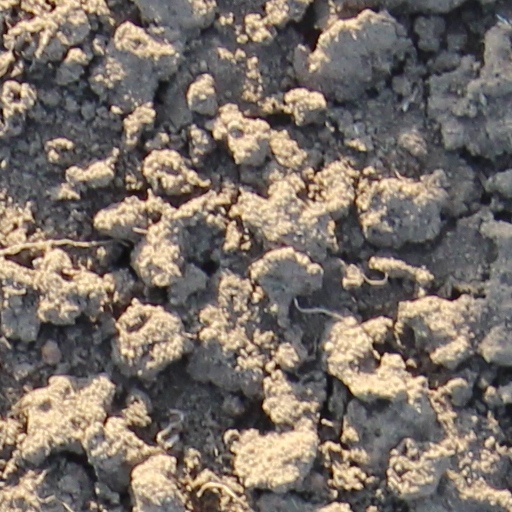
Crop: wheat